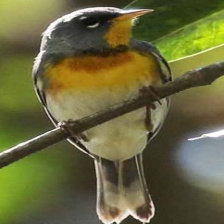
Species: NORTHERN PARULA
Scientific name: SETOPHAGA AMERICANA